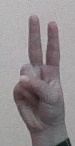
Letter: taa